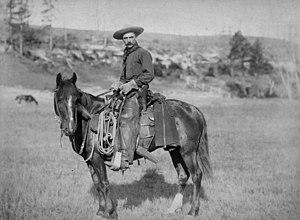
Lorsque les premiers colons anglais sont arrivés à Jamestown en 1607, le continent américain connaissait une faible densité de population depuis plusieurs millénaires, n'étant peuplé que par les Amérindiens. Le territoire américain fut ensuite colonisé à partir du XVIIᵉ siècle par différentes puissances européennes
Un lasso est une corde avec une boucle coulissante, lancée sur une bête afin de la capturer. Il est utilisé par les gardiens de troupeaux comme les gauchos ou les cow-boys mais également dans le monde du spectacle, notamment dans des numéros de cirque.
Le cow-boy ou cowboy, qui signifie « vacher » ou « bouvier » en français, est un garçon de ferme s'occupant du bétail bovin dans les pays anglo-saxons de grands espaces comme le Far West américain et l'Outback australien.
La conquête de l'Ouest est le processus de colonisation par des populations essentiellement d’origine européenne et le gouvernement des États-Unis, au XIXᵉ siècle, de l'immense territoire qui s'étend en Amérique du Nord entre le Mississippi et l'océan Pacifique, habité jusqu'alors par les peuples amérindiens.